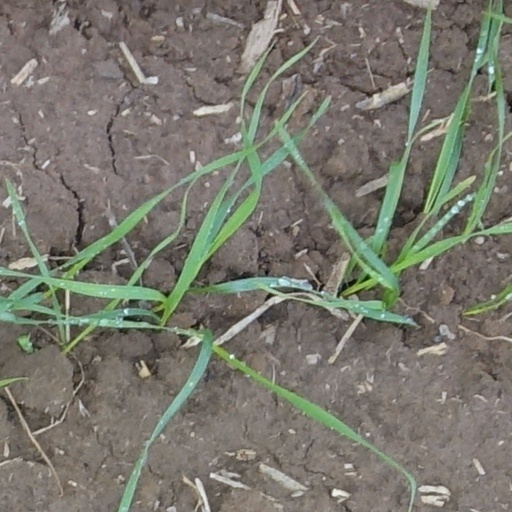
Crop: wheat